Hülfensberg

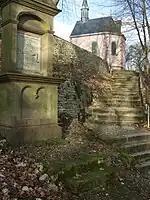
Boniface chapel

Next to the church is a chapel dedicated to Saint Boniface, built in 1903 on the foundations of an earlier chapel. According to local legend, this is where Boniface cut down a Donar Oak, a sacred, pagan tree, in the early 8th century. This legend is based on the proximity of the village Geismar, a place mentioned in the Boniface "vitae"—but, scholars agree now, this is in reference to another Geismar, now a part of Fritzlar in northern Hesse.